Sickla kanalbro

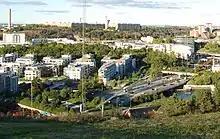
Sickla kanalbro

Sickla kanalbro (Swedish: "Sickla Canal Bridge") is a bridge in central Stockholm, Sweden. Stretching over Sickla kanal ("Canal of Sickla"), it connects Södra Hammarbyhamnen to Nacka. The name Sickla is believed to be derived from a 15th-century provincial word, "sik", meaning "minor marsh".